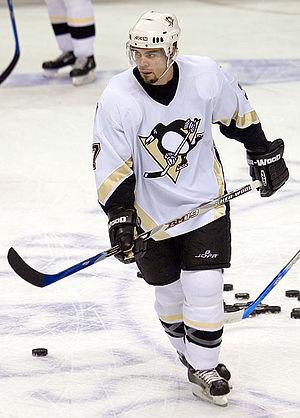
Michel Ouellet est un joueur professionnel canadien de hockey sur glace.
Maxime Talbot est un joueur professionnel canadien de hockey sur glace. Entre 2004 et 2011, il évolue au poste de centre pour les Penguins de Pittsburgh dans la Ligue nationale de hockey avec lesquels il remporte la Coupe Stanley en 2008-2009 puis rejoint les Flyers de Philadelphie en 2011. Le 10 septembre 2019, il devient analyste et commentateur pour le réseau des sports.